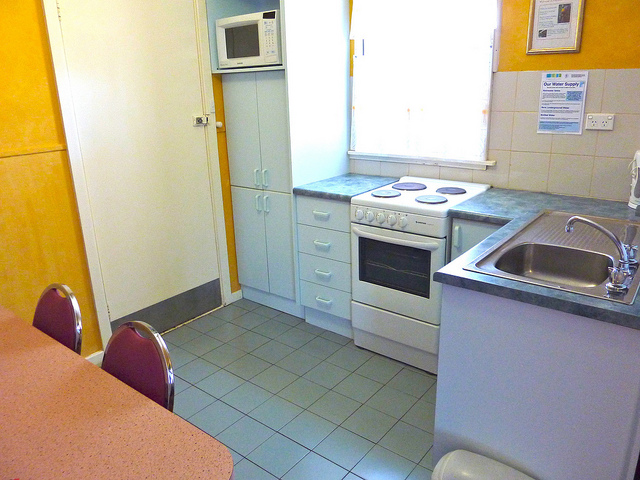
user: Given an image and a question. Answer the question in a short answer. Question: What company manufactured that stove? Short Answer:
assistant: maytag